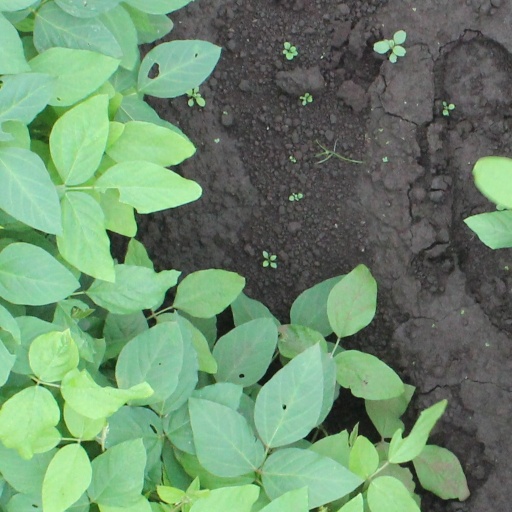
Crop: soybean